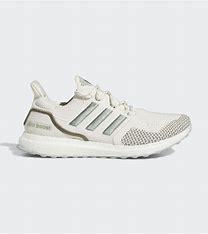
Brand: Adidas
Model: Ultraboost 1